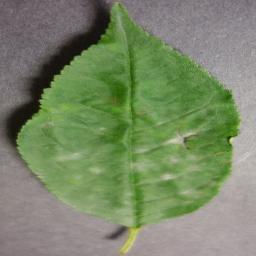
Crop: cherry
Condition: (including_sour)_powdery_mildew